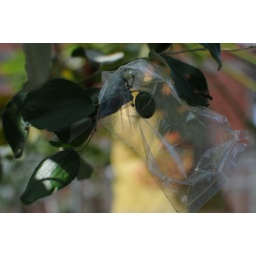
I'm not sure what they were, but all the fruit in the entire tree were bagged.